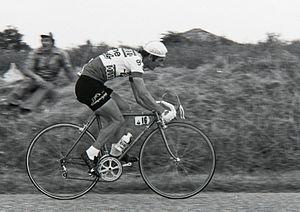
Raymond Martin durant le Tour de France 1976. Photographie
Raymond Martin, né le 22 mai 1949 à Pont-Érambourg à Saint-Pierre-du-Regard, est un coureur cycliste français.